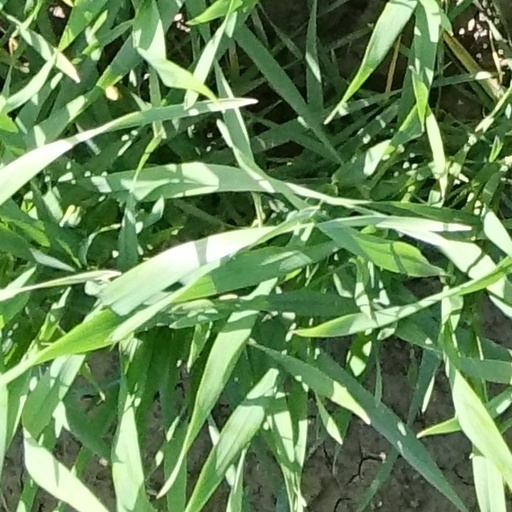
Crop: wheat